Dobruška

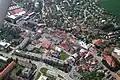
Aerial view of the town centre

The I/14 road (the section from Náchod to Ústí nad Orlicí) runs through the town.